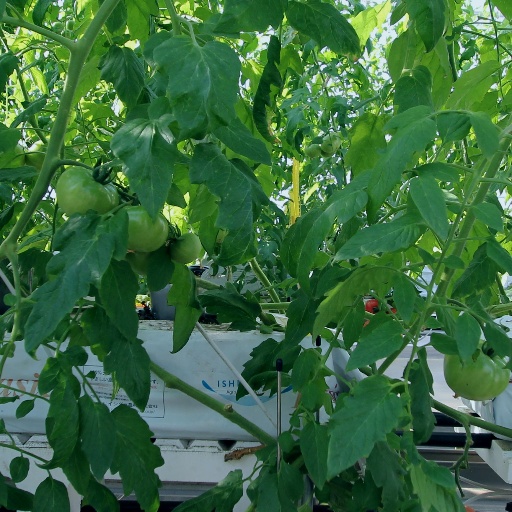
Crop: tomato